Killers Anonymous

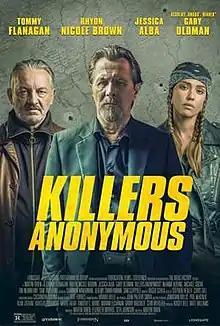
Theatrical release poster

Killers Anonymous is a 2019 American crime thriller film, directed by Martin Owen, from a screenplay by Owen, Elizabeth Morris and Seth Johnson. It stars Tommy Flanagan, Rhyon Nicole Brown, Jessica Alba, Gary Oldman, MyAnna Buring, Michael Socha, Tim McInnerny and Sam Hazeldine. It was released on June 28, 2019, by Lionsgate.